Cynthia Klitbo

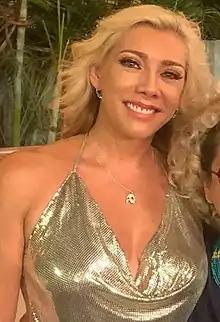
Klitbo in 2019

Cynthia Klitbo (born March 11, 1967) is a Mexican actress of telenovelas, theater and Mexican cinema. She is best known for her roles as Laura in Televisa's telenovela "La Dueña" (Mexico) (1995), as Tamara de Duval in Televisa's telenovela "El privilegio de amar" (1998), and as Raquela Villaseñor in the telenovela "Velo de novia" (2003), as well as Juana Godoy de González in Televisa's telenovela "Teresa" (2010).